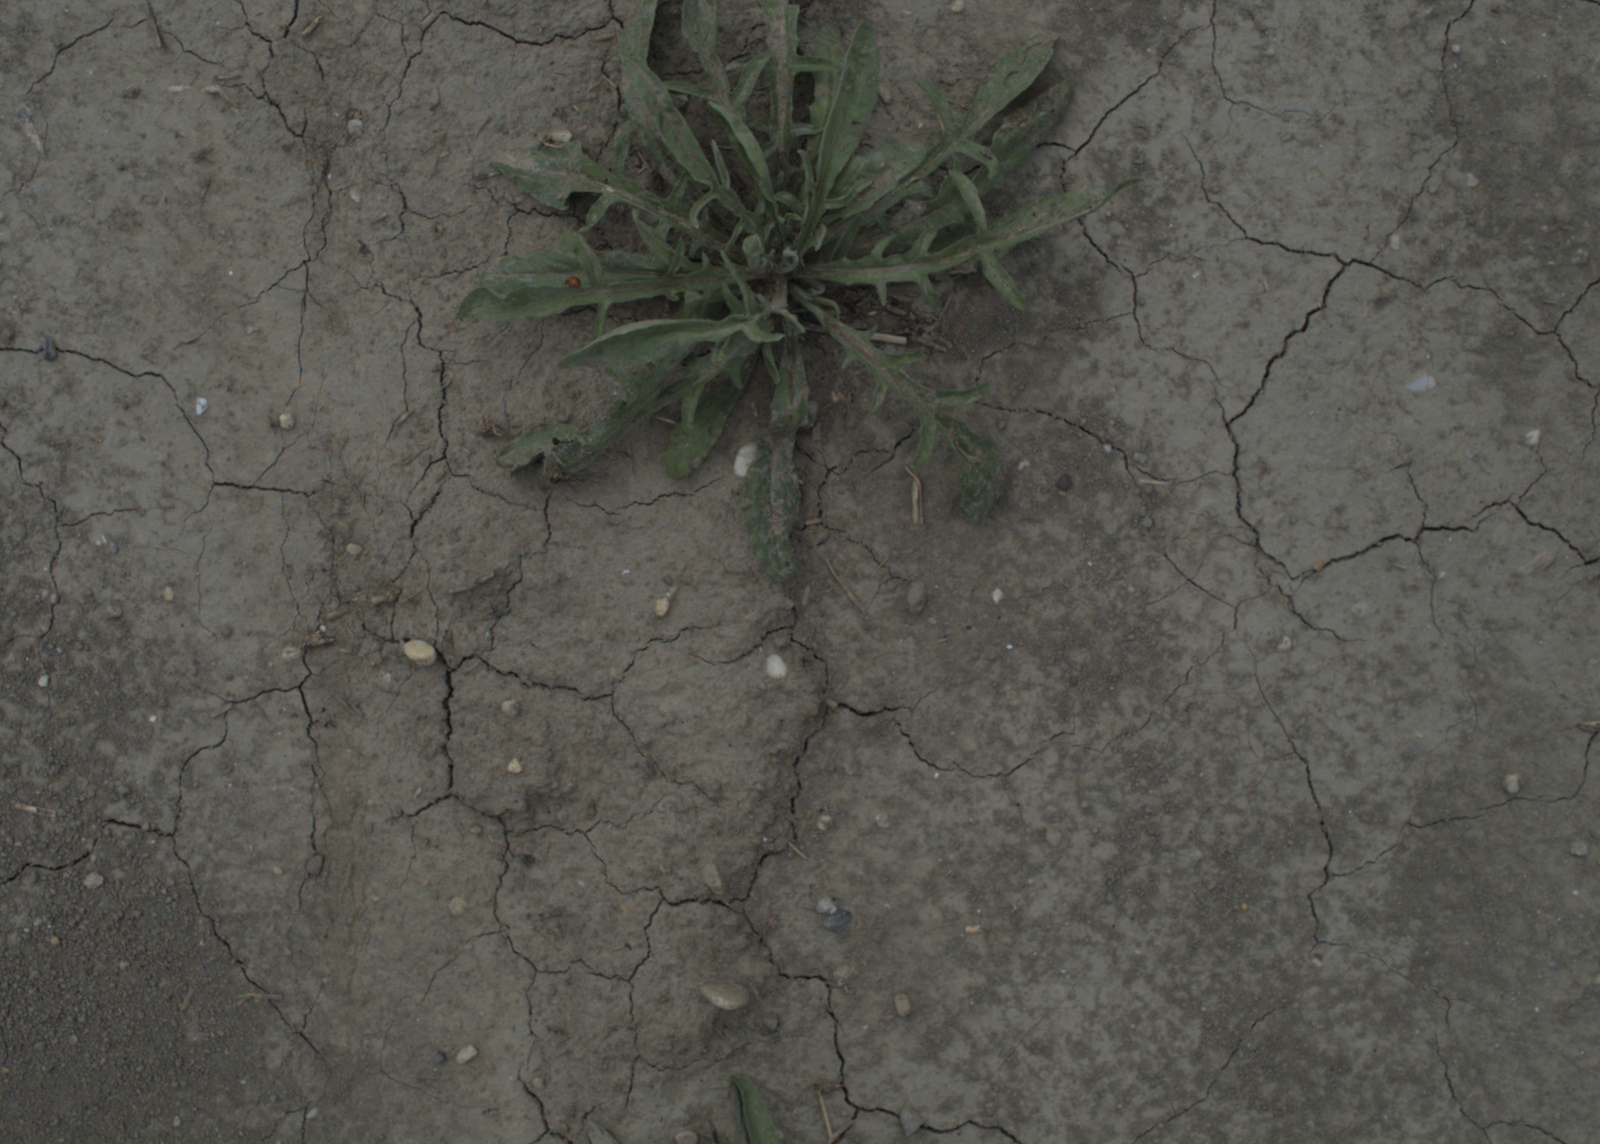
Capture date: 21.07.2021 12:38:04
Weather: mixed
Wind: medium
Seeding date: 08.06.2021
Plant canopy height (mm): 962